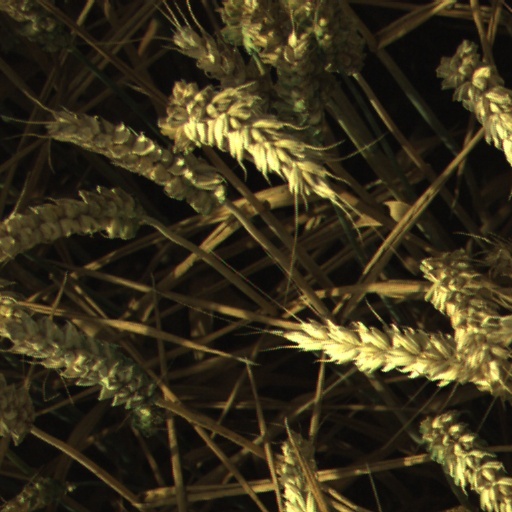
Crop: wheat